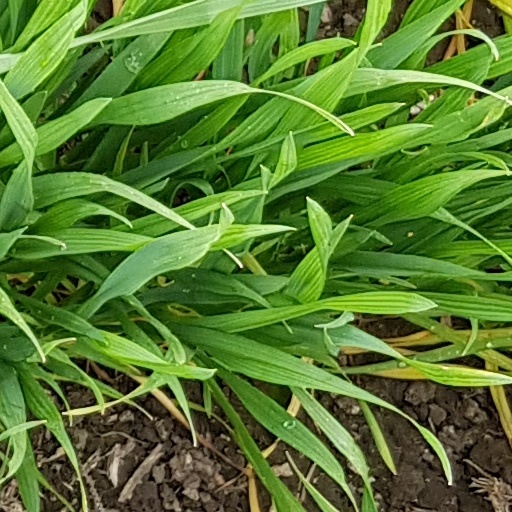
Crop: wheat